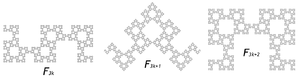
Les trois type de courbes fractales du mot de Fibonacci, constituées de F_n segments. F_n est le nième nombre de Fibonacci
La fractale du mot de Fibonacci est une courbe plane fractale définie à partir du mot de Fibonacci.
En mathématiques et plus précisément en combinatoire des mots, un mot de Fibonacci est une suite particulière de symboles pris dans un alphabet quelconque de deux lettres. Les mots de Fibonacci sont à l'opération de concaténation ce que les nombres de Fibonacci sont à l'addition. Le mot de Fibonacci infini est l'exemple paradigmatique de mot sturmien.